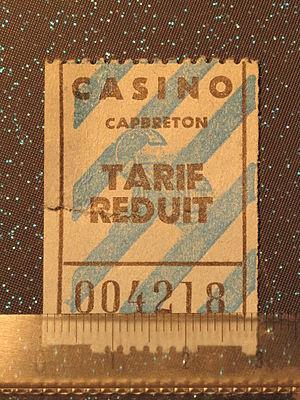
Ticket de cinéma utilisé en France avant l'apparition des machines automatiques